Klevener de Heiligenstein

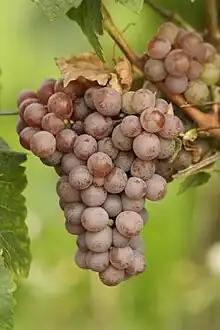
Gewürztraminer grapes. Savagnin Rose grapes are almost indistinguishable except for the translucent skin quality that the appear just prior to "veraison".

The vines of the Savagnin rose variety planted in Alsace bear striking similarities, morphologically, to Gewürztraminer vines and are almost indistinguishable on inspection. Outside of DNA testing and analysis of the wine that both grapes produce, the only noticeable difference is that just prior to "veraison" the grapes of Savagnin rose turn almost translucent while the skins of Gewürztraminer grapes are more opaque. While Gewürztraminer was present in Alsace since the Middle Ages, the 18th century introduction of Savagnin rose did cause some confusion among vineyards as to which variety they had planted.